Dotara

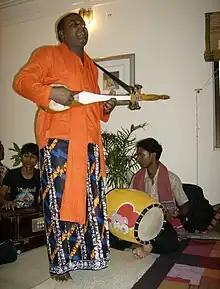
A folk musician playing "Dotara" in Dhaka, Bangladesh

( "dütüra", দোতৰা "dütora", ; "dotora"), (literally, “Of [or ‘having’] two strings”) is a two-stringed, plucked musical instrument from South Asia, with most contemporary models having four playing strings (similar to the "sarod"). Comparatively, the sarod is a slightly larger and more elaborate instrument, being built with an additional set of resonant sympathetic strings. However, the dotara is still quite resonant and projective of its own sound, due to its rounded shape and overall construction. It is commonly played in Bangladesh (where it is known as the national instrument) and the Indian states of Assam, West Bengal and Bihar. It was mentioned in a 14th-century Saptakanda Ramayana. Later, it was adopted by the ascetic cults of Bauls and Fakirs. Today, it is also used to play Hindustani Classical Ragas.